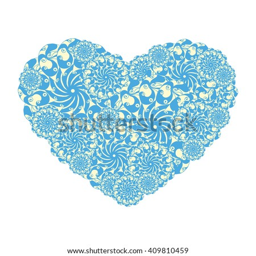
picture of the heart of stylized flowers in pale yellow and light blue colors .